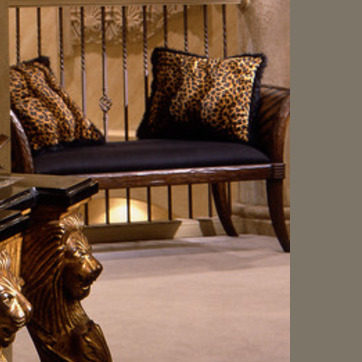
Material: wood